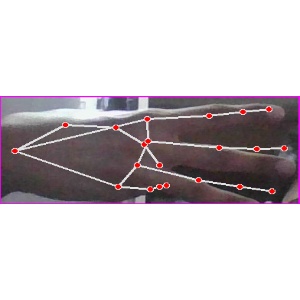
अक्षर: भ